Brilliant Heritage

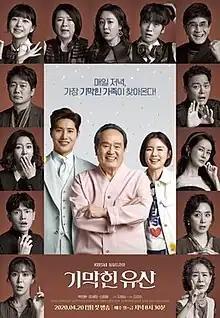
Promotional poster

Brilliant Heritage is a 2020 South Korean television series starring Park In-hwan, Kang Se-jung, and . It aired on KBS1 every weekday at 20:30 (KST) starting April 20, 2020.